Calf Robe Mountain

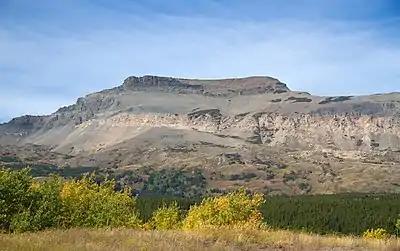
Calf Robe Glacier, east aspect

Like other mountains in Glacier National Park, Calf Robe Mountain is composed of sedimentary rock laid down during the Precambrian to Jurassic periods. Formed in shallow seas, this sedimentary rock was initially uplifted beginning 170 million years ago when the Lewis Overthrust fault pushed an enormous slab of precambrian rocks thick, wide and long over younger rock of the cretaceous period.